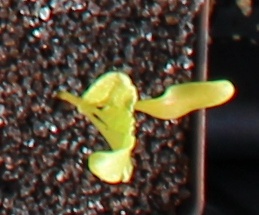
Label: Sugar beet